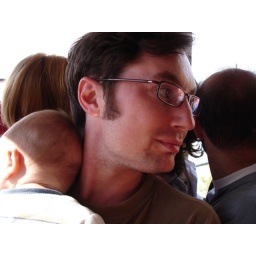
Squashed up in the cable car on the way to see the monkeys